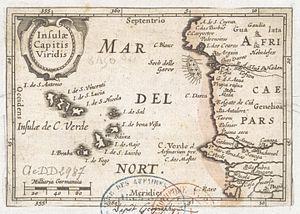
Cet article résume l'histoire du Cap-Vert, un pays insulaire de l'océan Atlantique au large de l'Afrique.